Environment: real
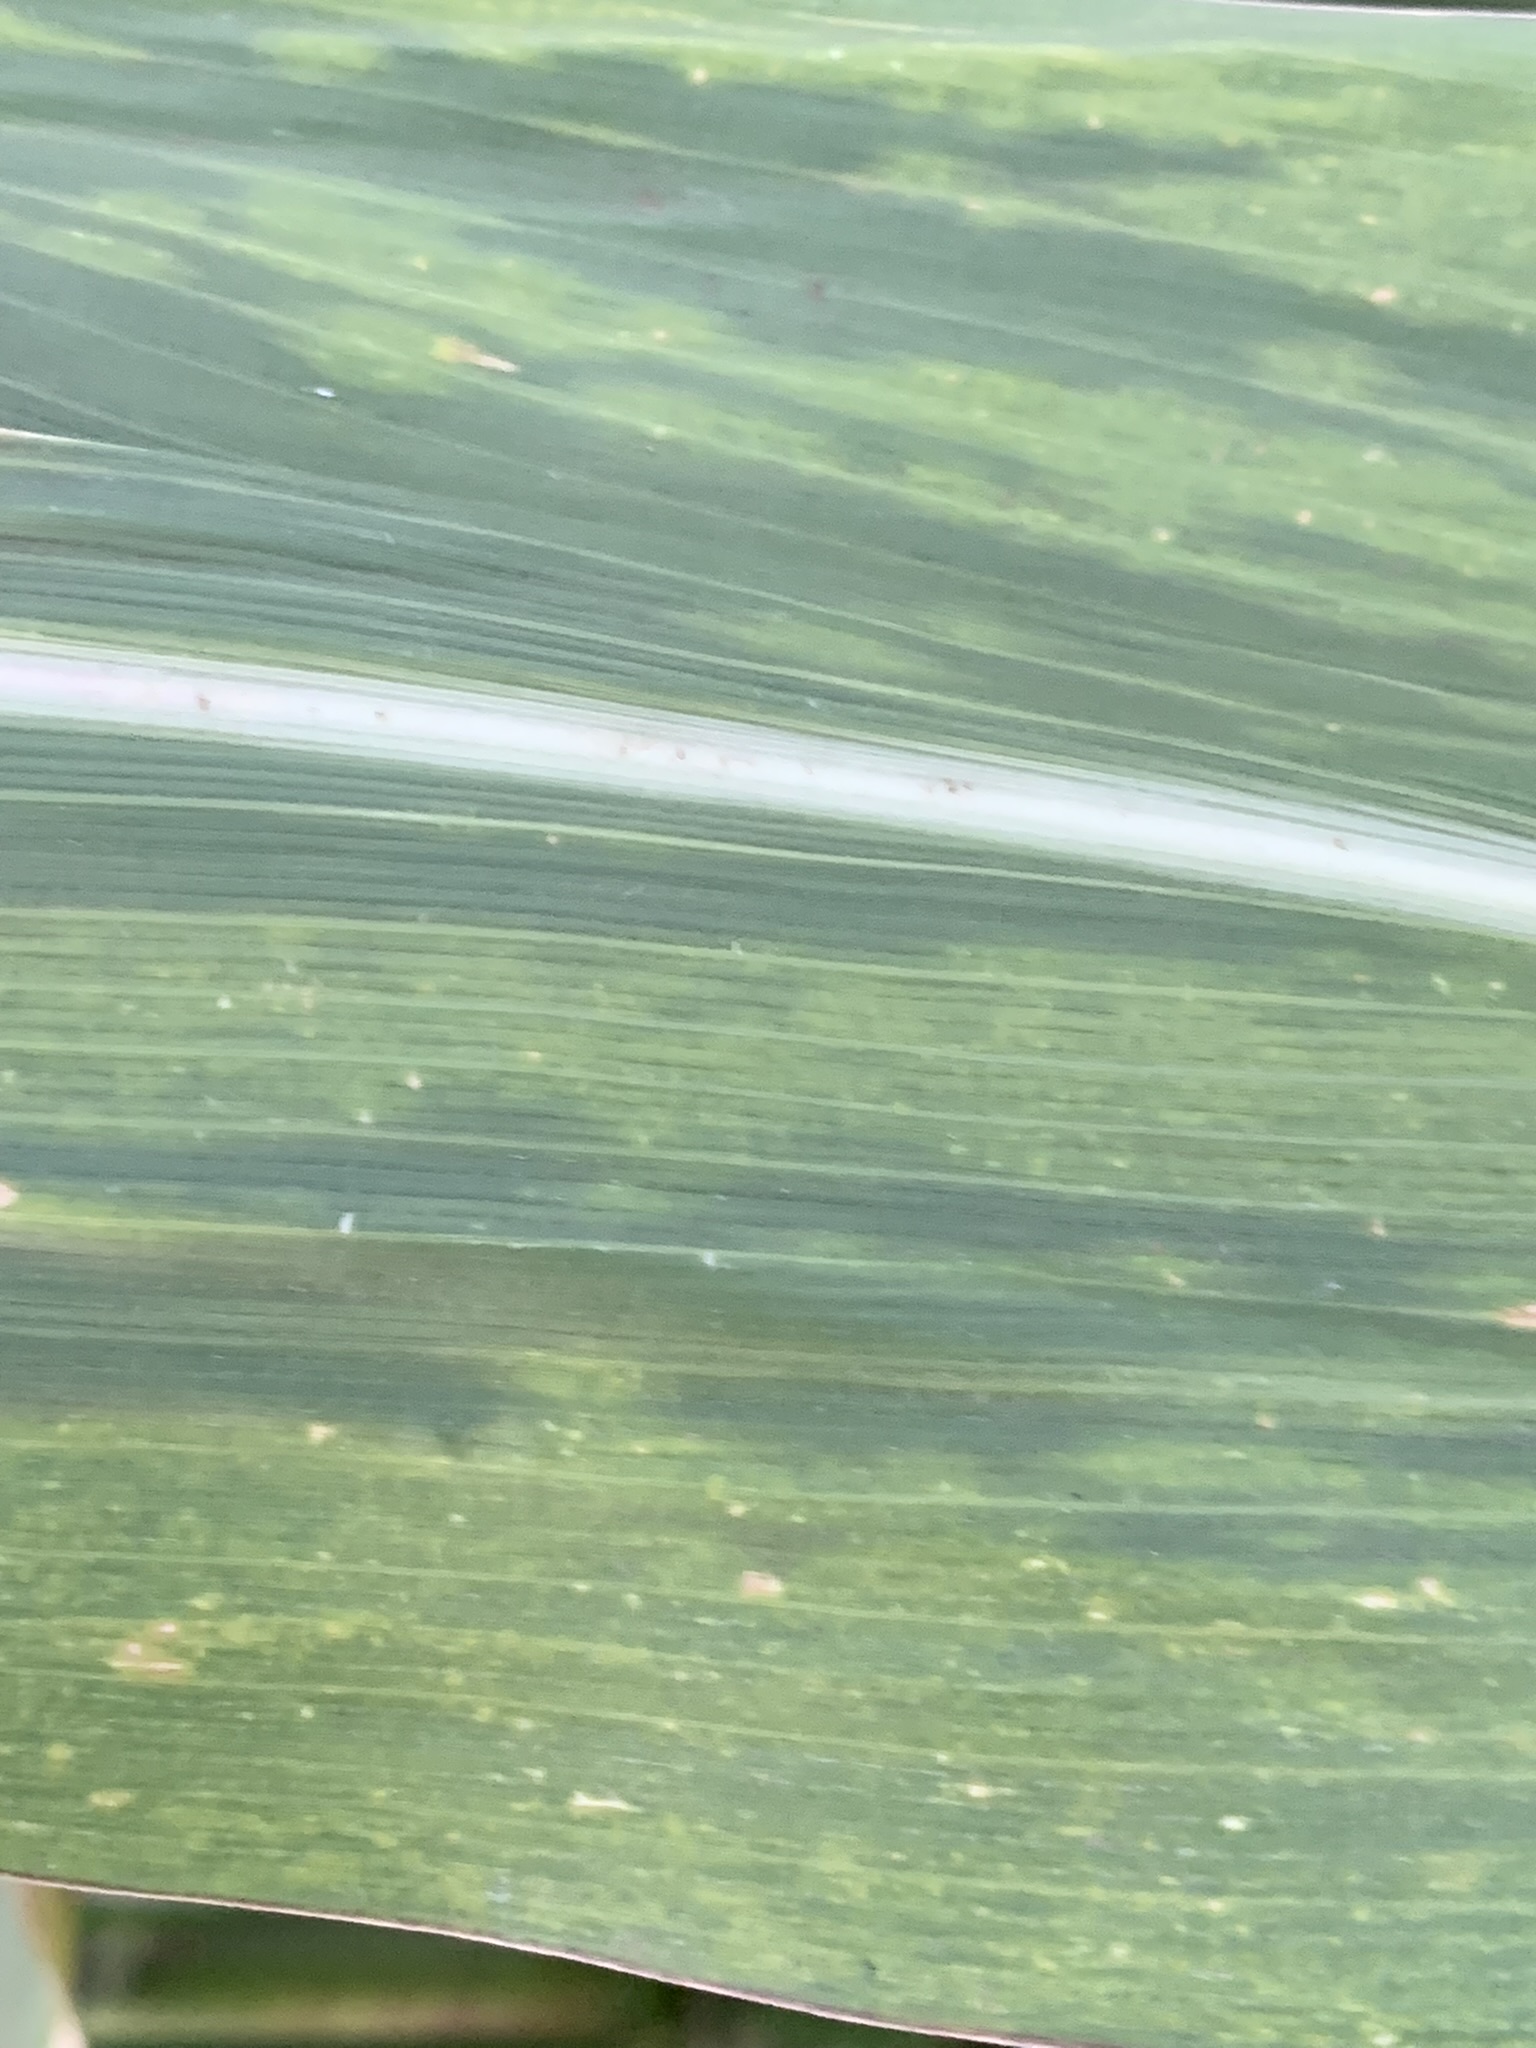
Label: lethal_necrosis